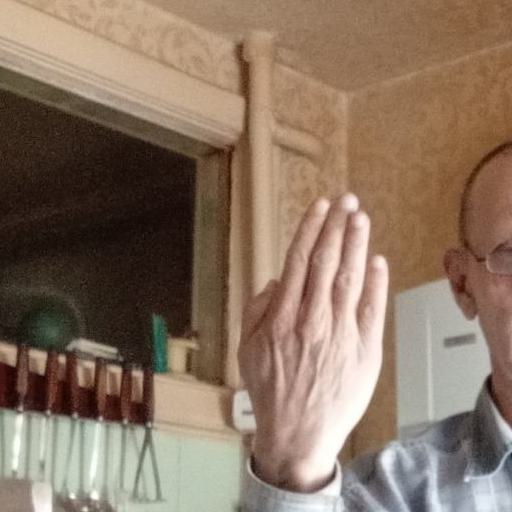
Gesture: stop_inverted